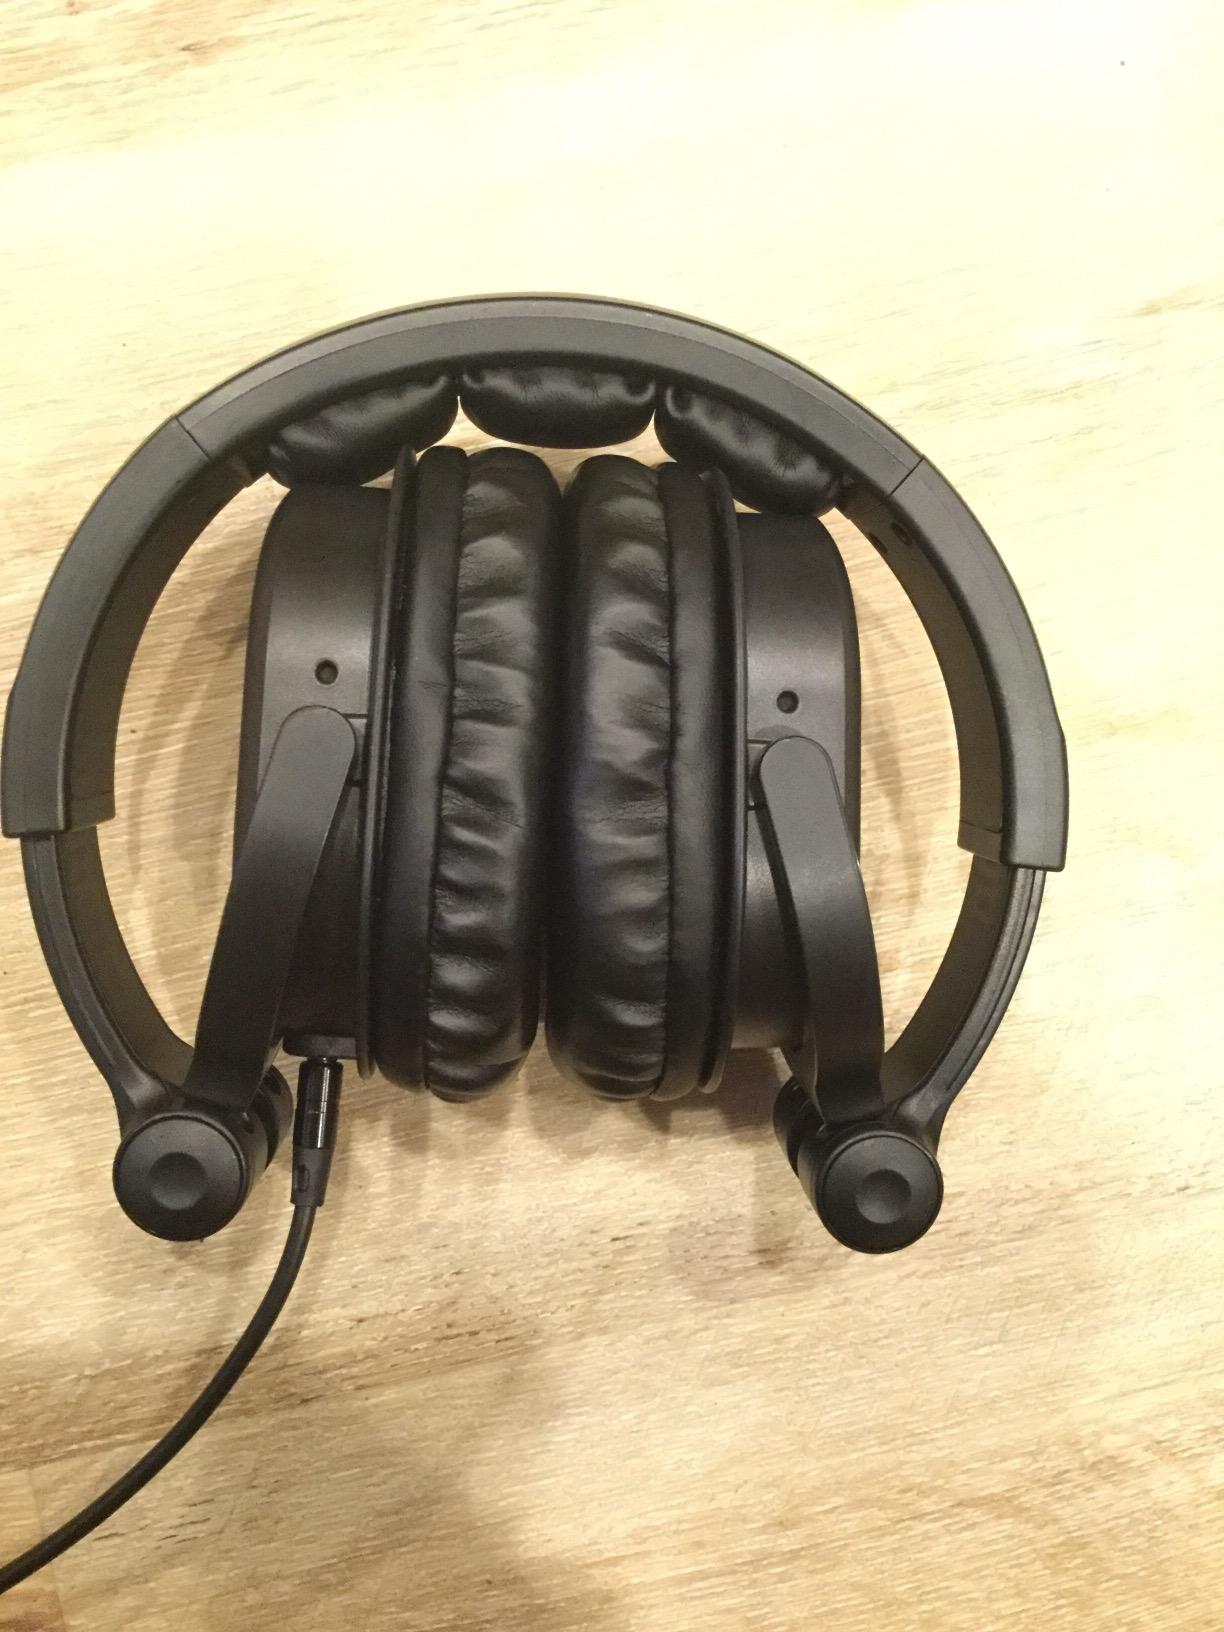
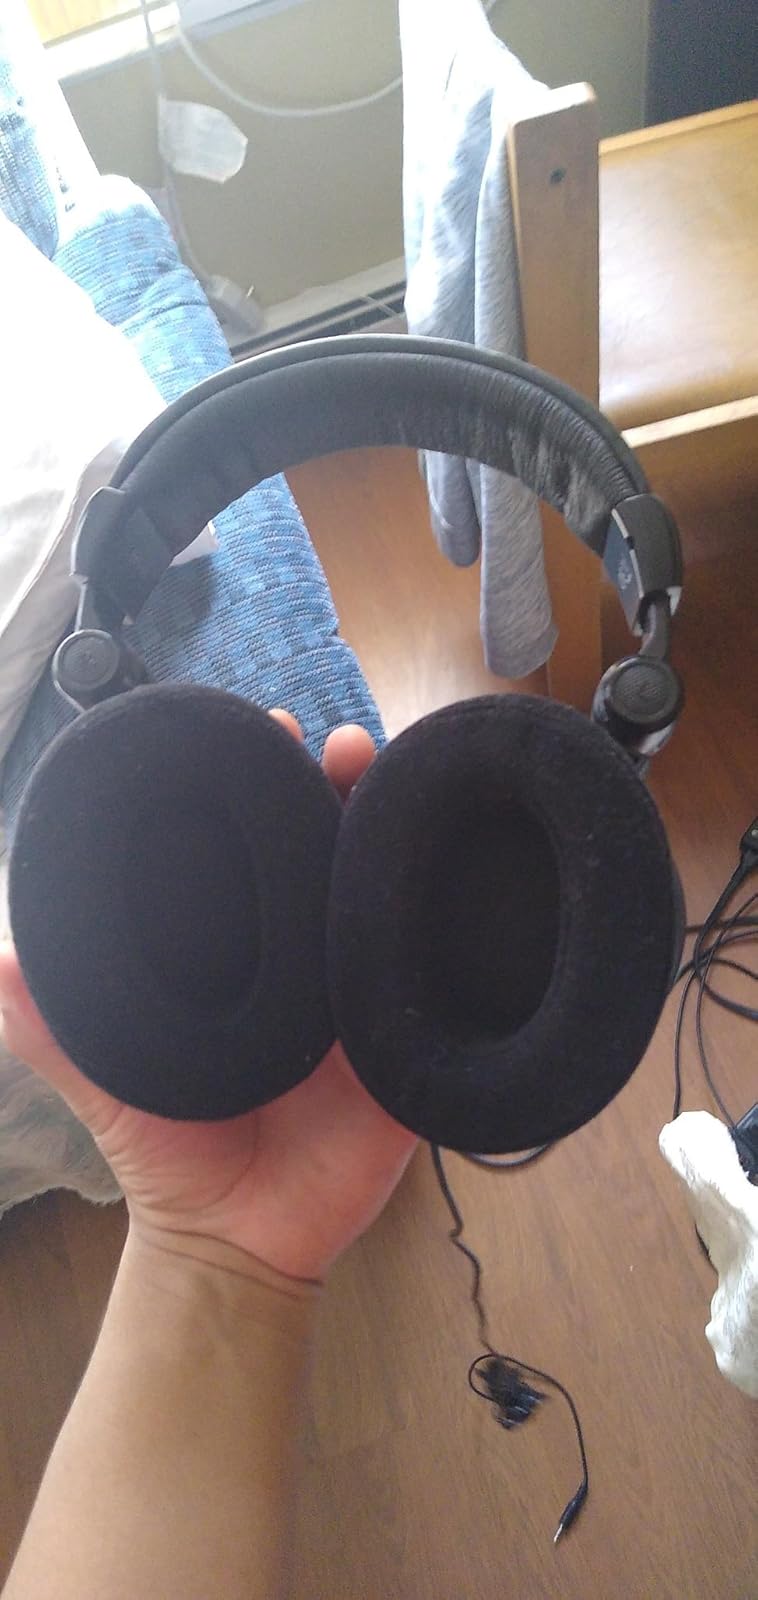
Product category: headphones
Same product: no